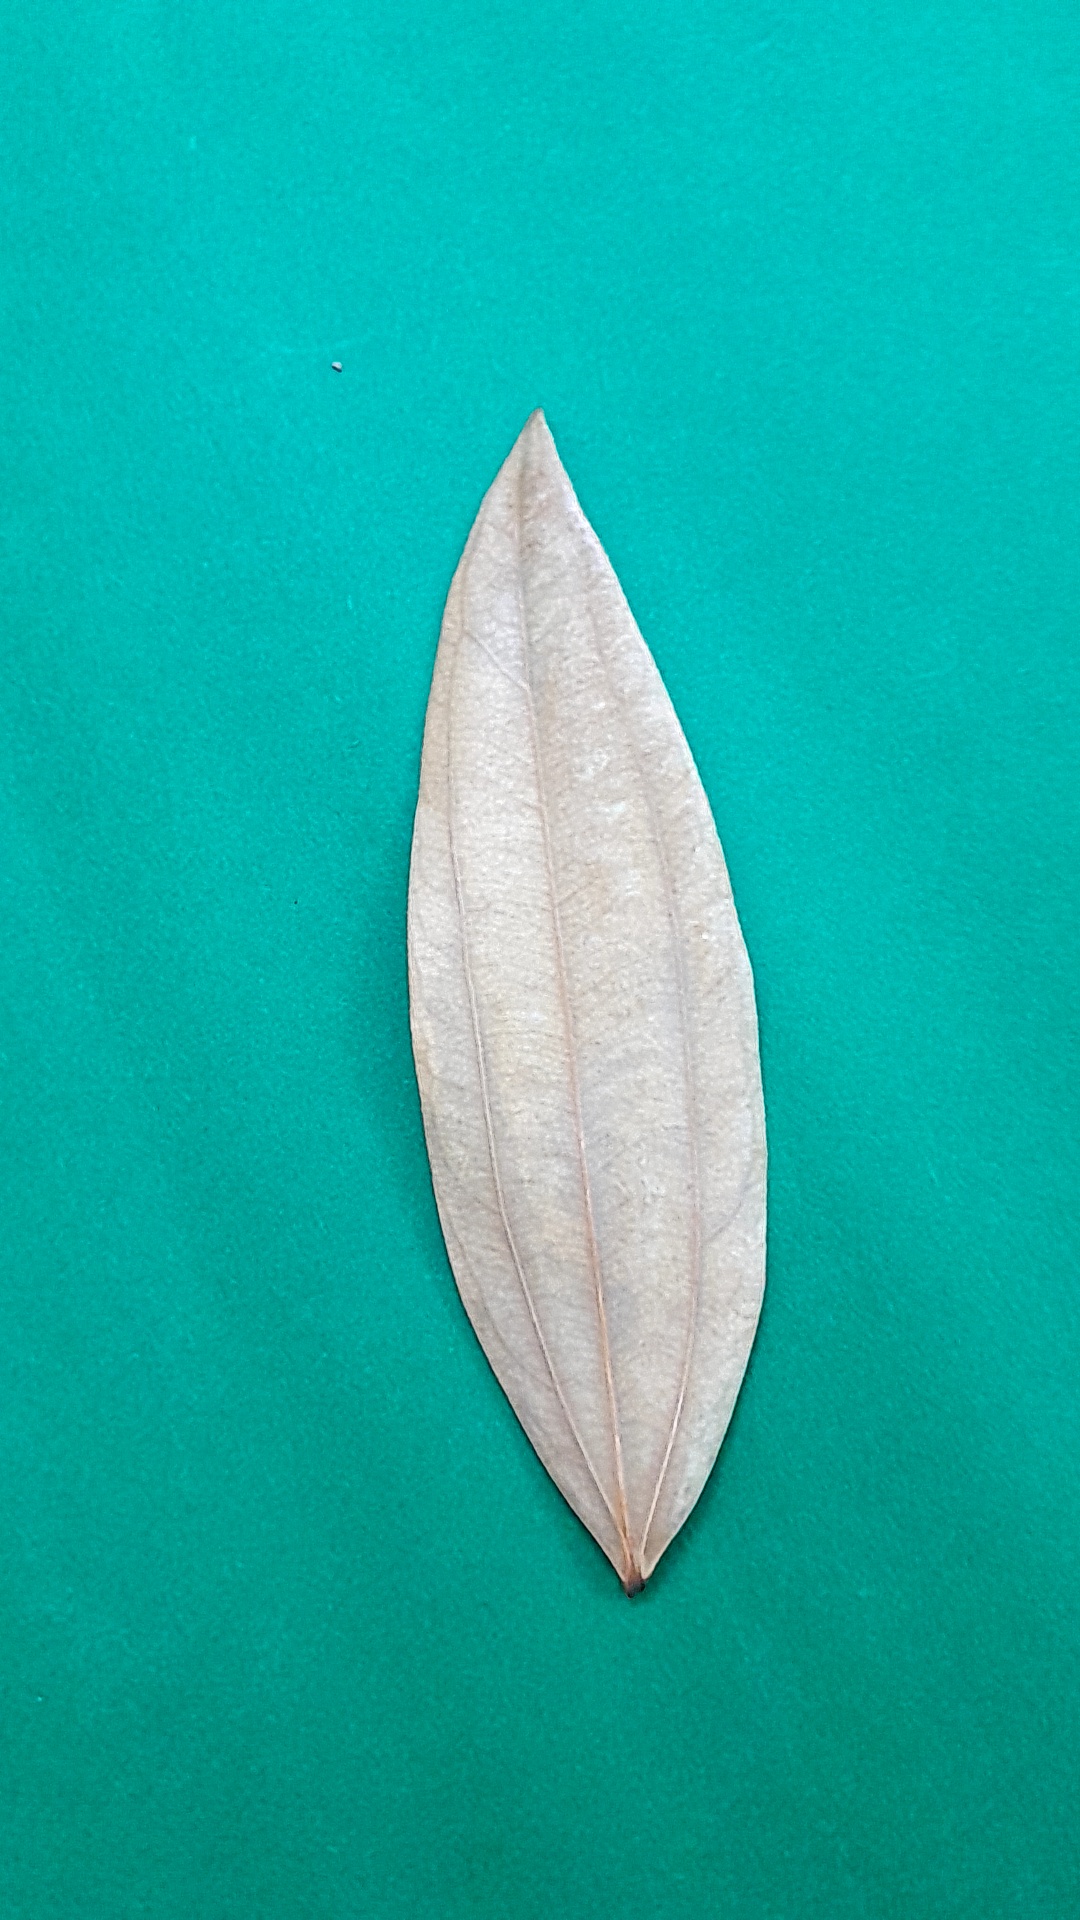
Label: Dry Leaf